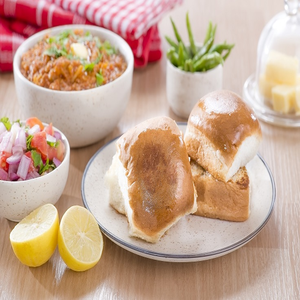
Dish: pavbhaji